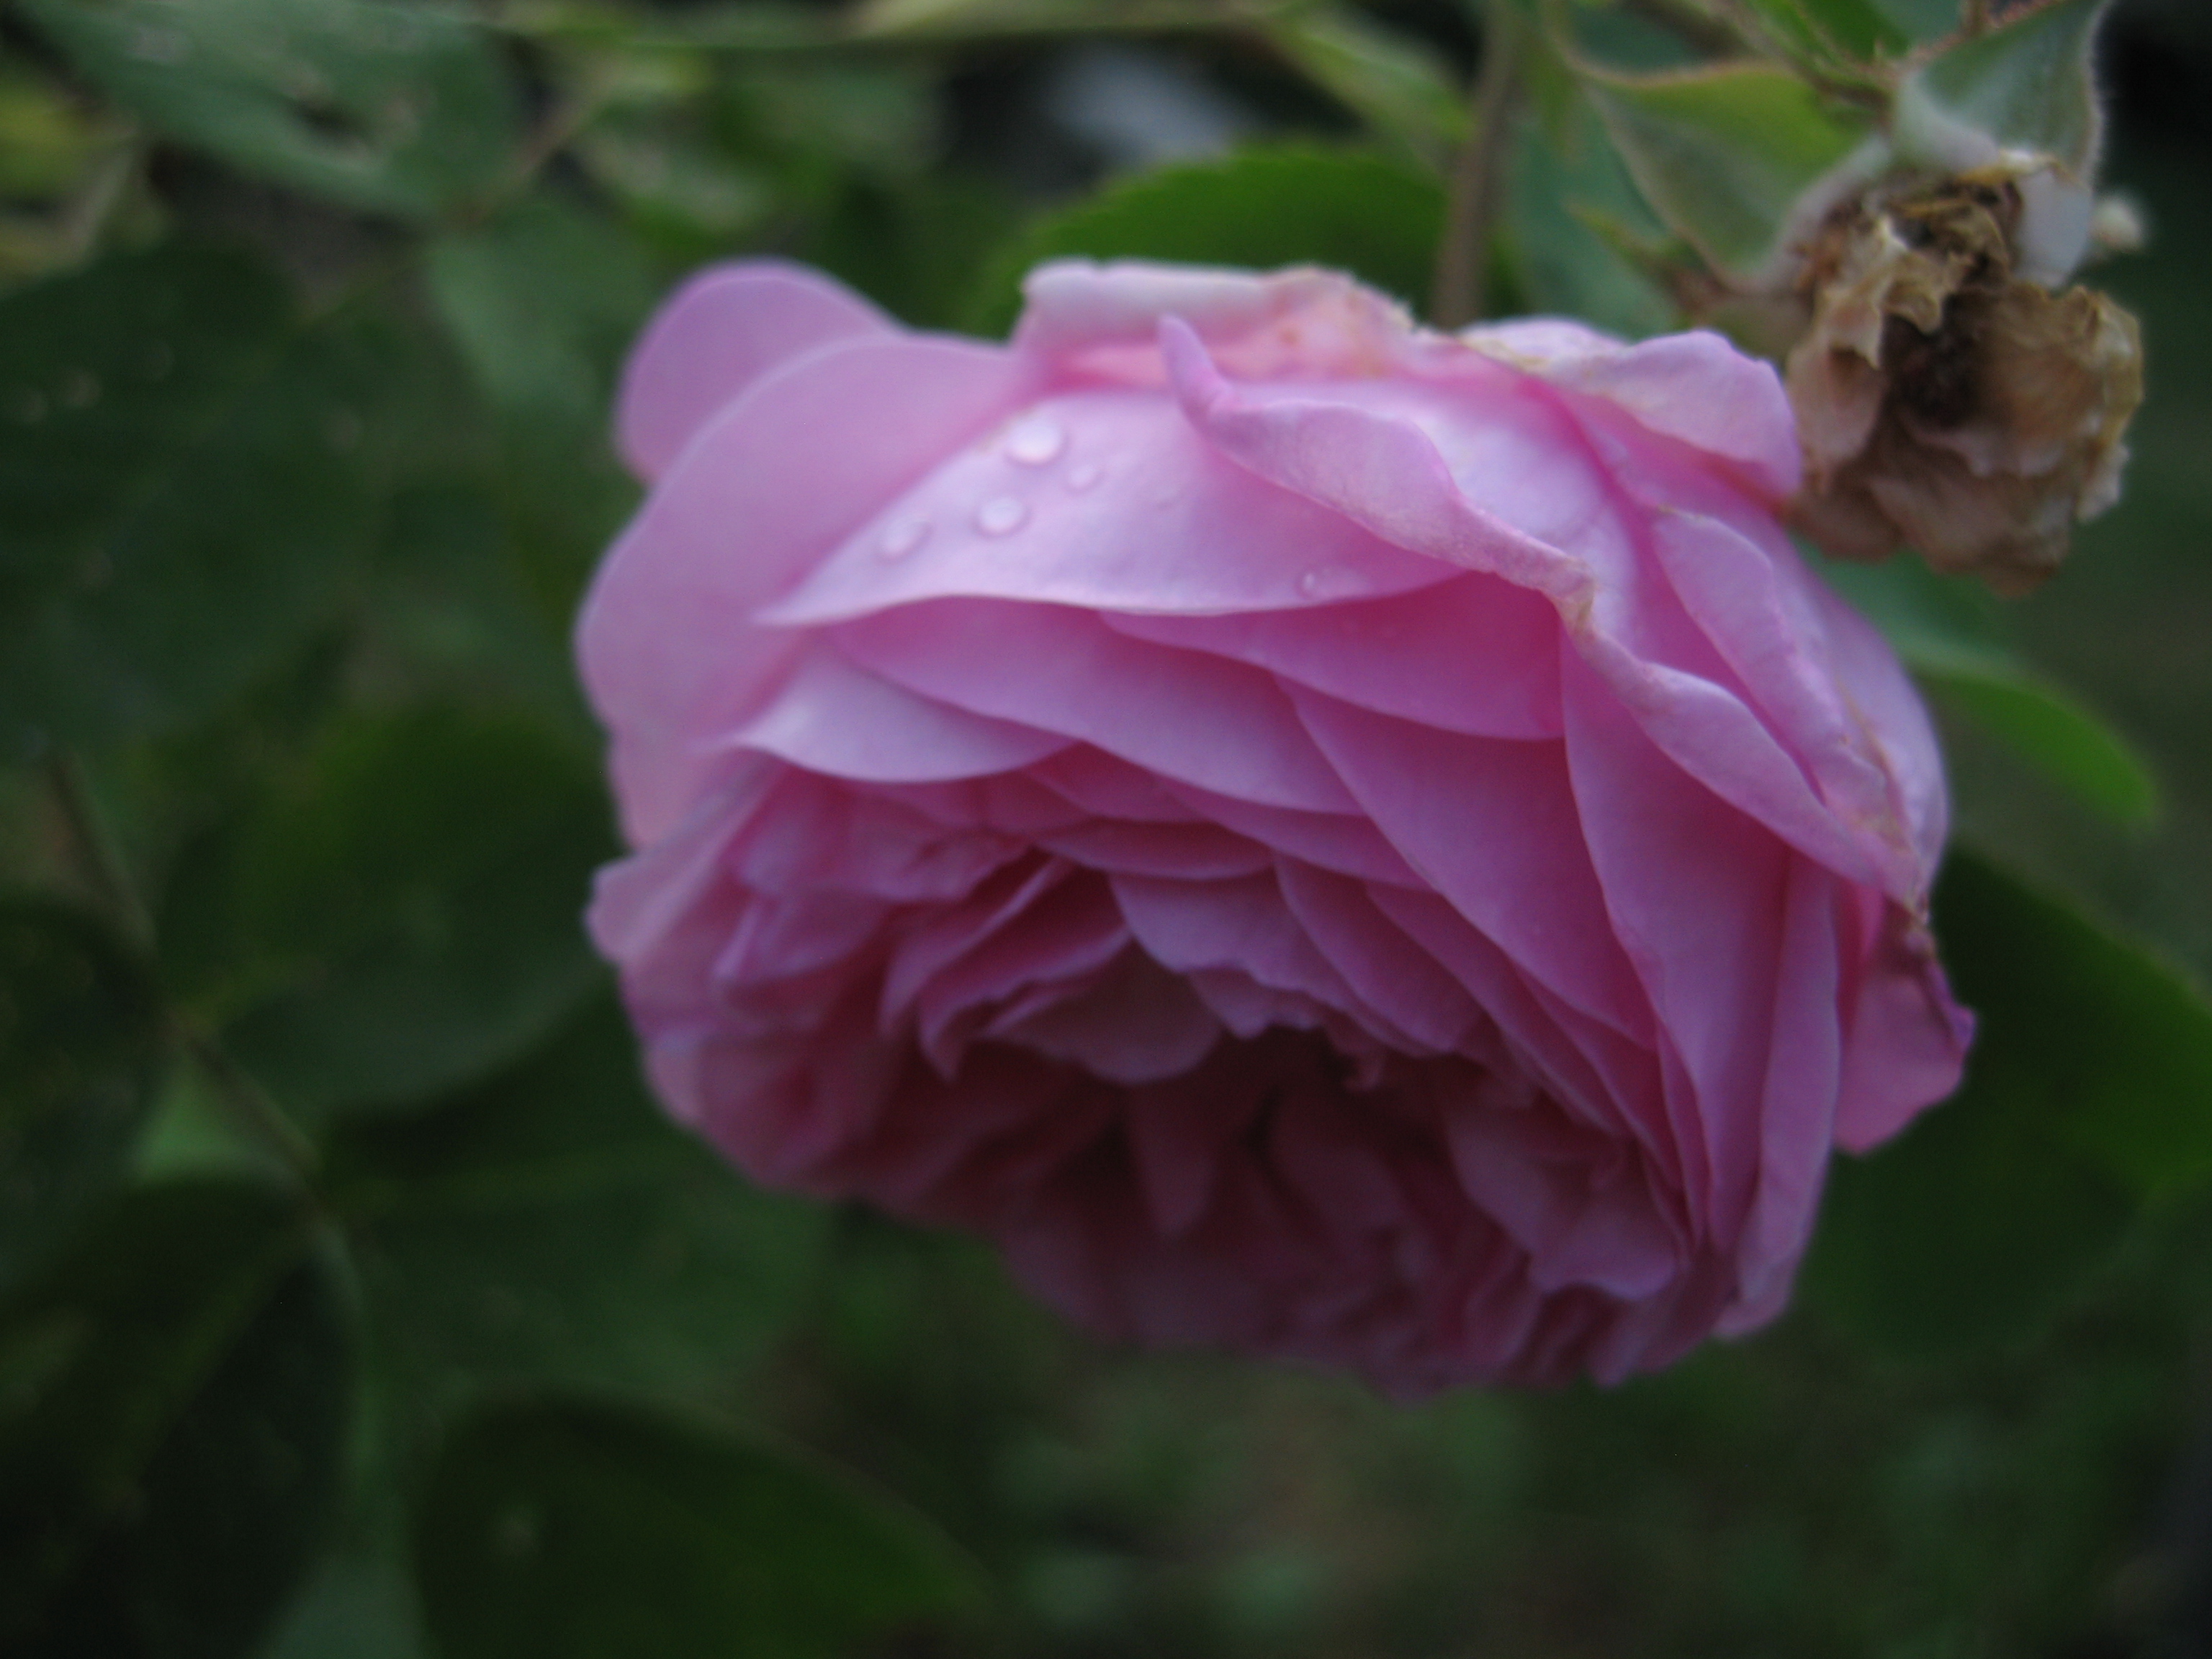
images, flower, plant, natural environment, Hybrid tea rose, petal, pink, rose, herbaceous plant, garden roses, grass, floribunda, rosa centifolia, annual plant, rose family, rose order, magenta, close up, flowering plant, peach, shrub, perennial plant, macro photography, peony, china rose, wildflower, plant stem, Begonia family, pink family, subshrub, rosa wichuraiana, Julia child rose